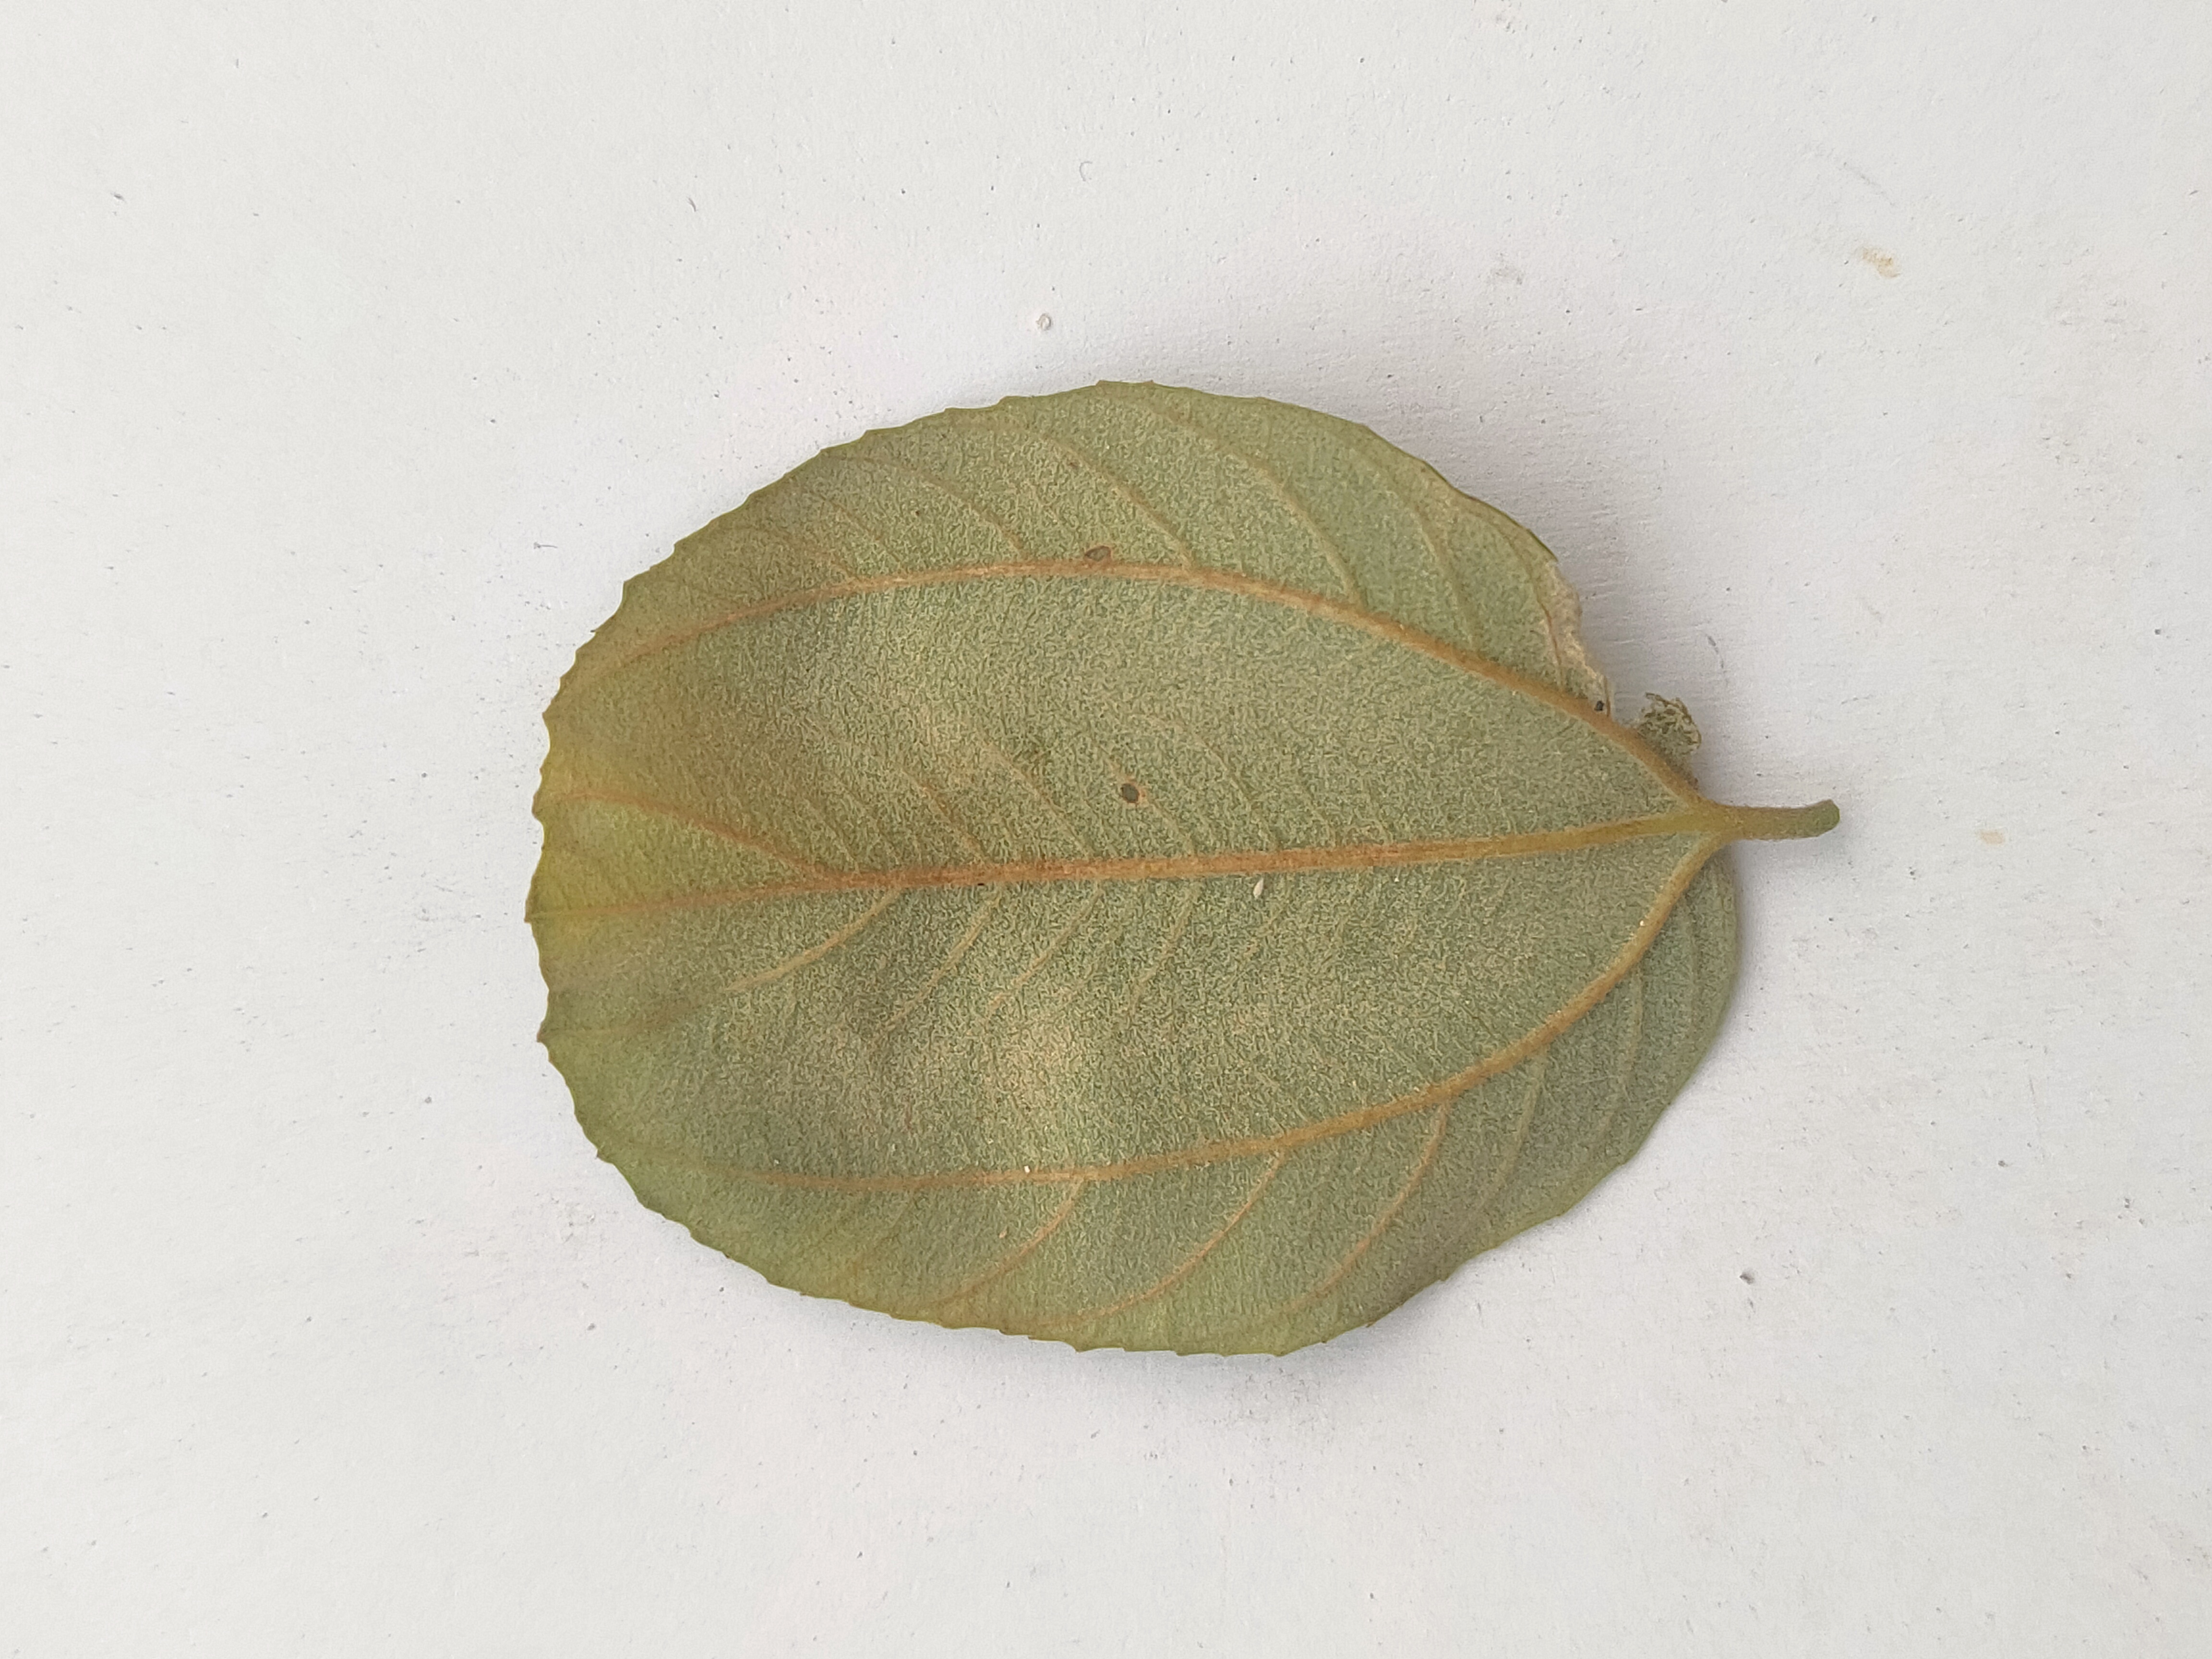
Leaf variety: Plum